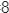
Number: 8